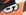
Number: 6